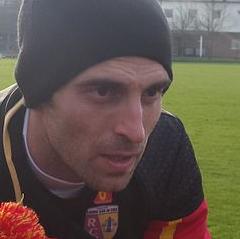
Age: 30